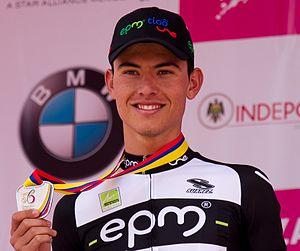
Eduardo Estrada avec sa médaille d'argent dans la main, obtenue au championnat de Colombie Espoir 2016 du contre-la-montre.
Eduardo Estrada Celis, né le 25 janvier 1995 à Sabana de Torres, est un coureur cycliste colombien, membre de l'équipe continentale EPM-Scott.